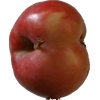
Label: Apple 10